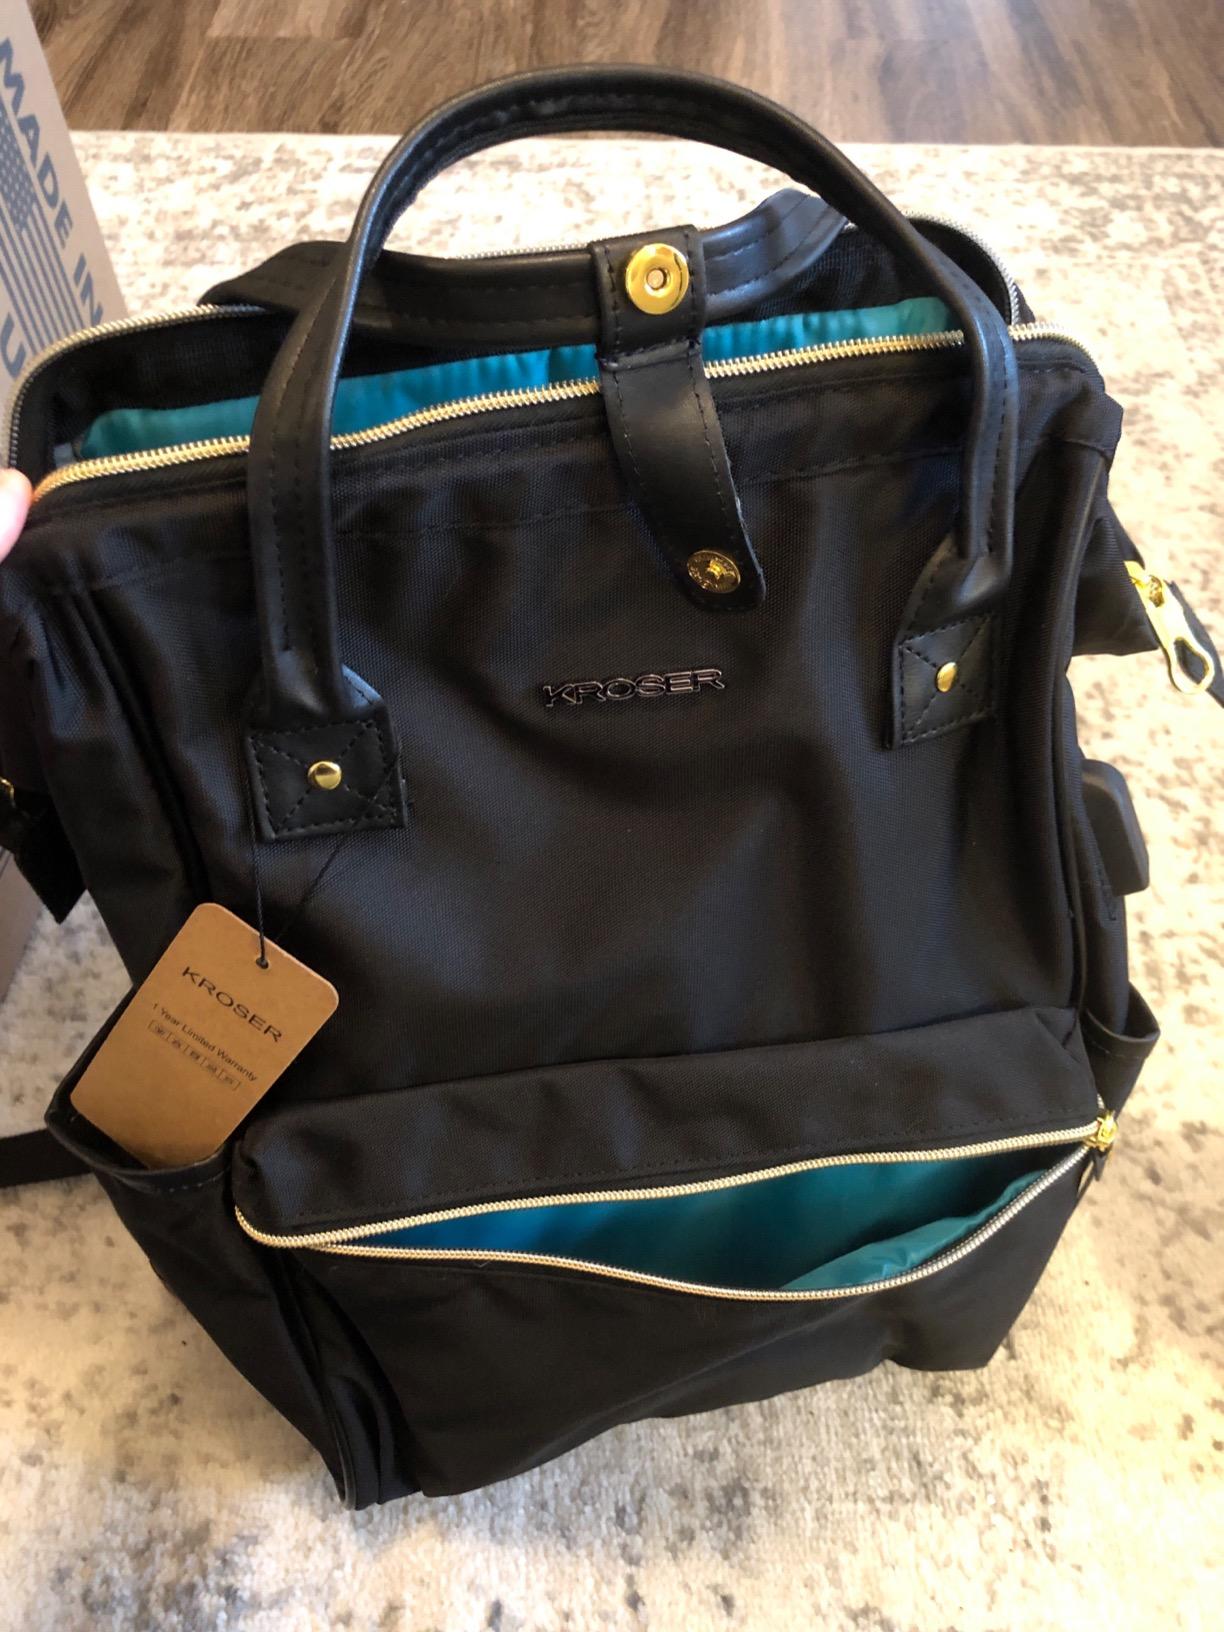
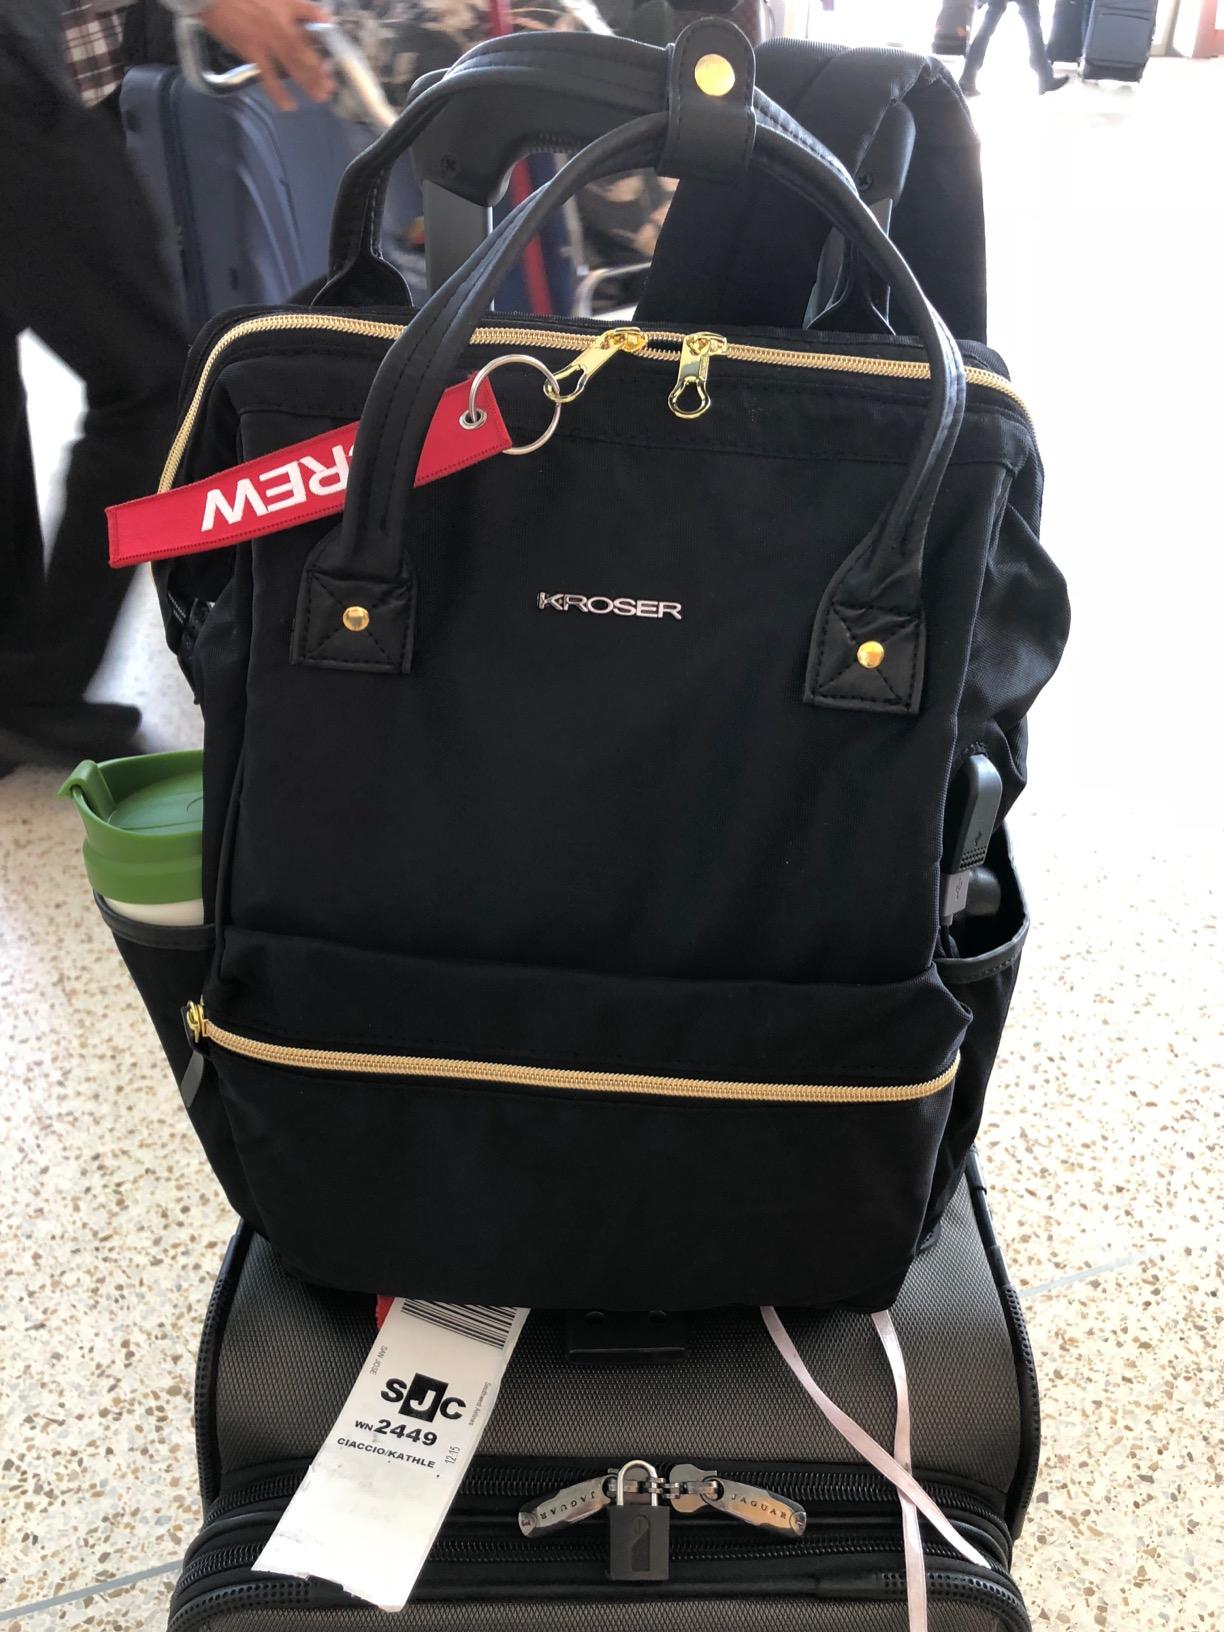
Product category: bag
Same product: yes